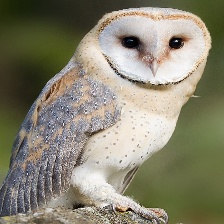
Species: BARN OWL
Scientific name: TYTO ALBA
ImageNet parent category: great_grey_owl